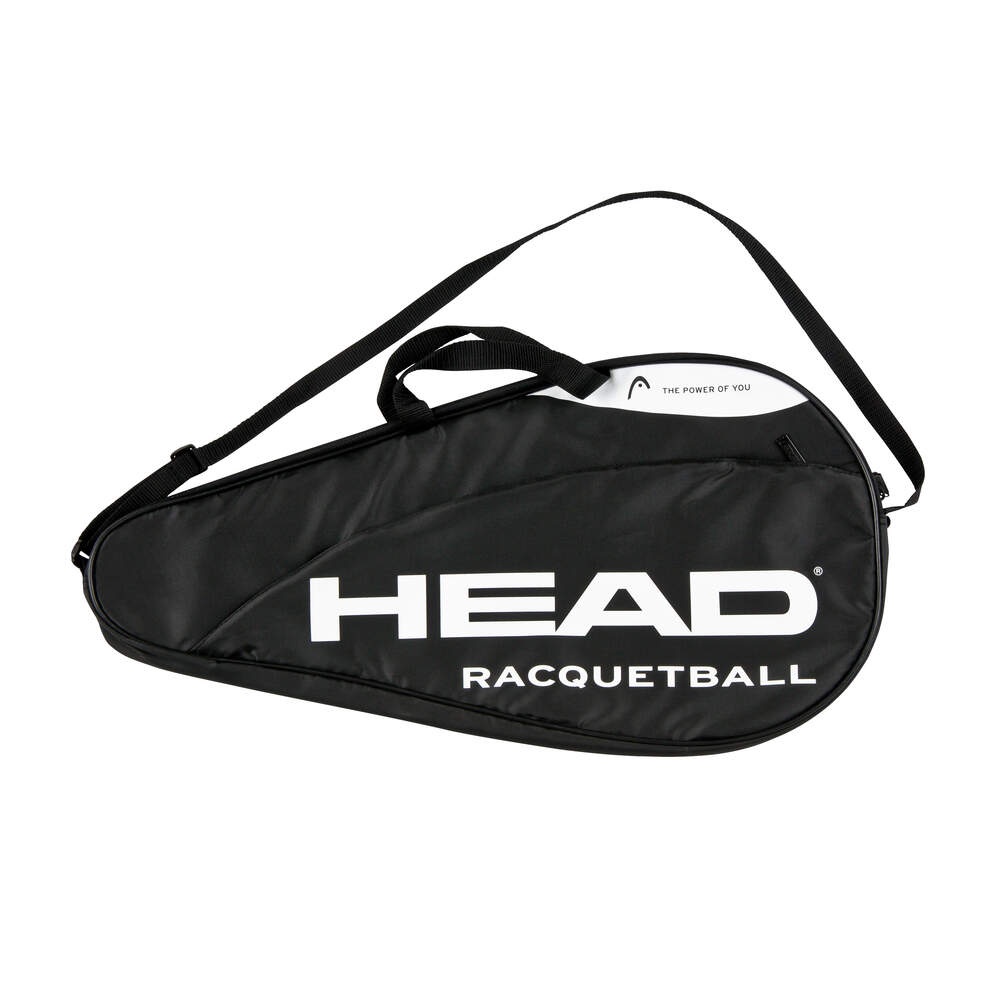
Tennis Bag HEAD Racquetball Deluxe Coverbag
Tennis Bag and Backpack HEAD Tennis buy low price! Tennis bag and backpack order low price worldwide shipping. Sport Gear Store - Online sports store of professional equipment. Order today Tennis Racquet HEAD worldwide delivery. PRODUCT DESCRIPTION: Grab and go. The RACQUETBALL DELUXE COVERBAG packs your racquet in the main compartment and small items such as keys, your cell phone, balls, and eyewear in the front accessory pocket. This Coverbag is the perfect companion for a quick trip to the club.
Brand: Head
Category: Sporting Goods > Athletics > Racquetball & Squash > Racquetball & Squash Training Aids > Racquetball & Squash Training Backpacks